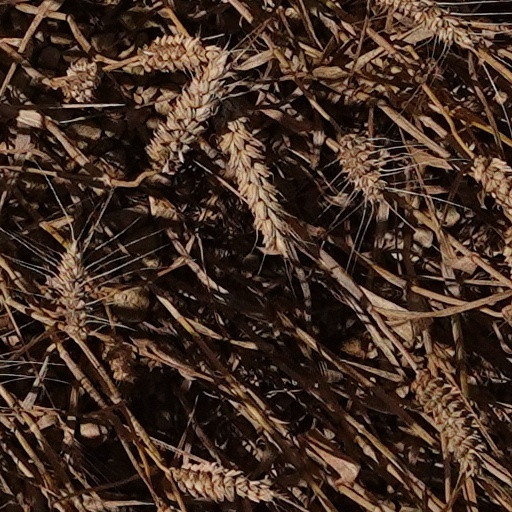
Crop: wheat